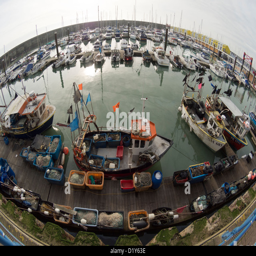
wide - angle shot of fishing boats in the eastern end of the marina